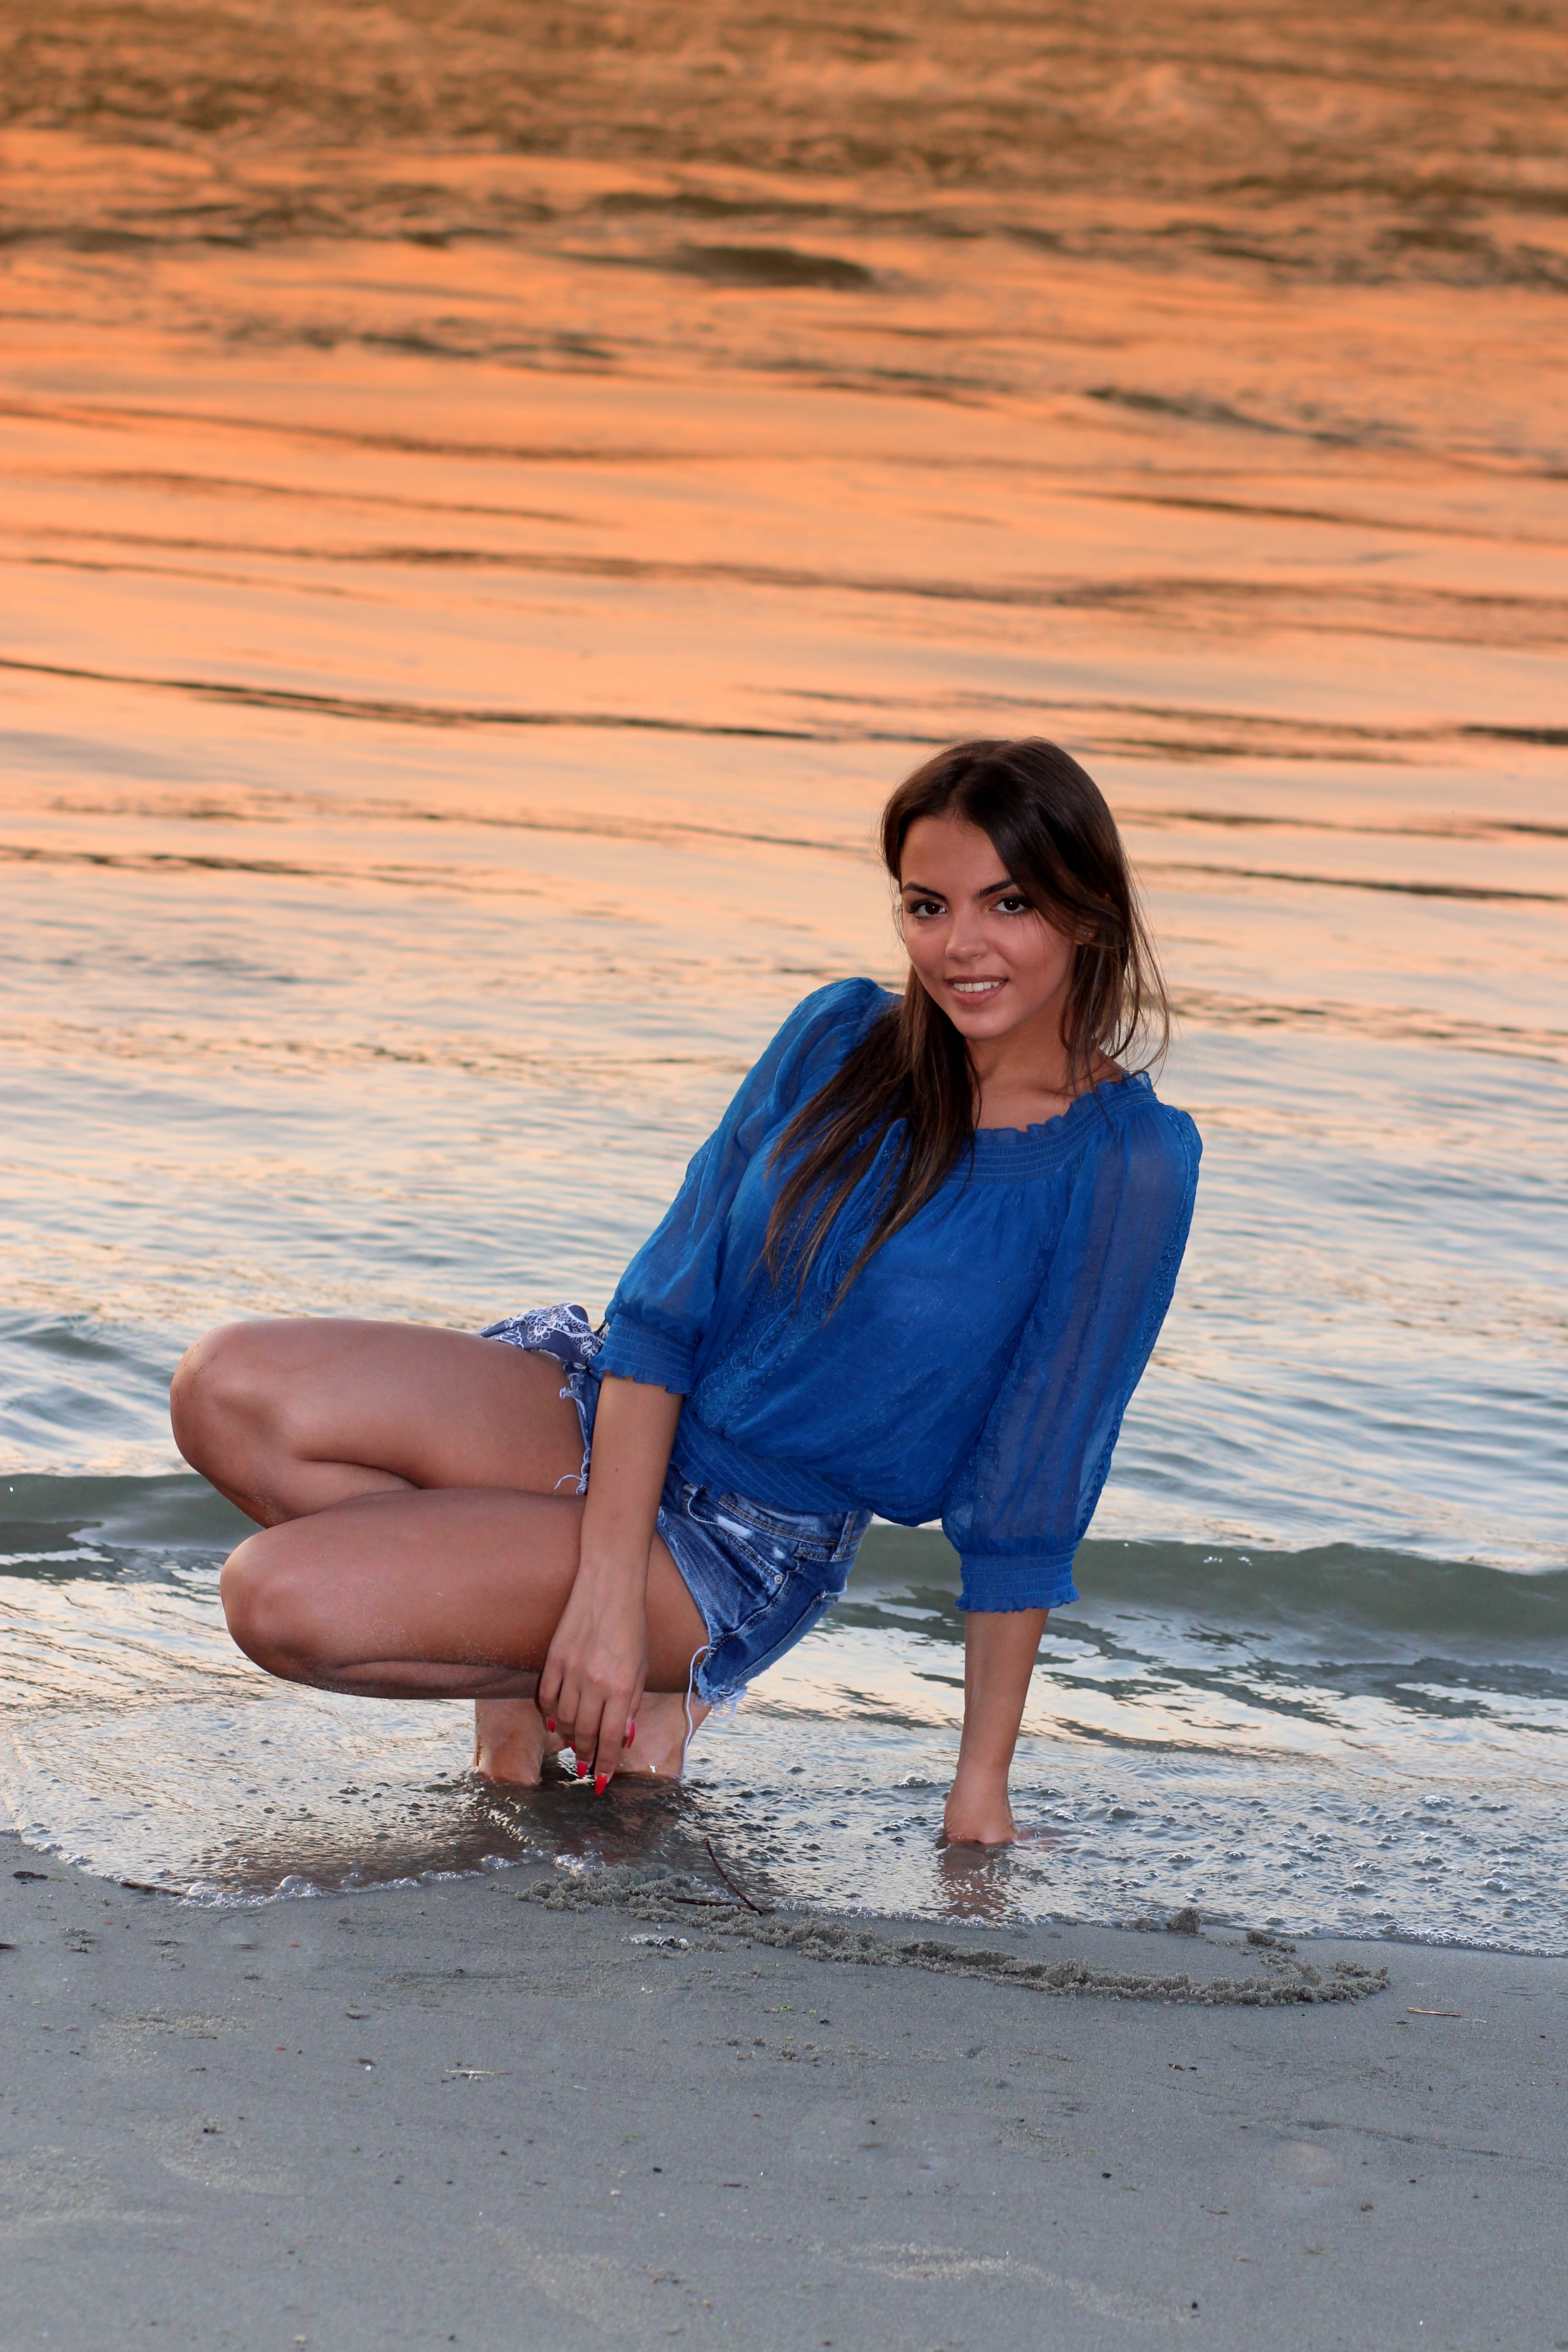
beach, sea, water, sand, person, girl, woman, sunlight, vacation, leg, heart, brunette, model, spring, sitting, blue, human body, in the evening, waves, dress, photograph, beauty, sensual, photo shoot, human positions